Seelze station

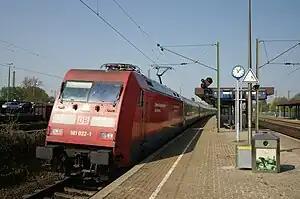
Seelze station in 2005

Seelze is a railway station located in Seelze, Germany. The station is located on the Hanover–Minden railway and the Bremen–Hanover railway. The train services are operated by Deutsche Bahn as part of the Hanover S-Bahn. Seelze is served by the S1 and S2.